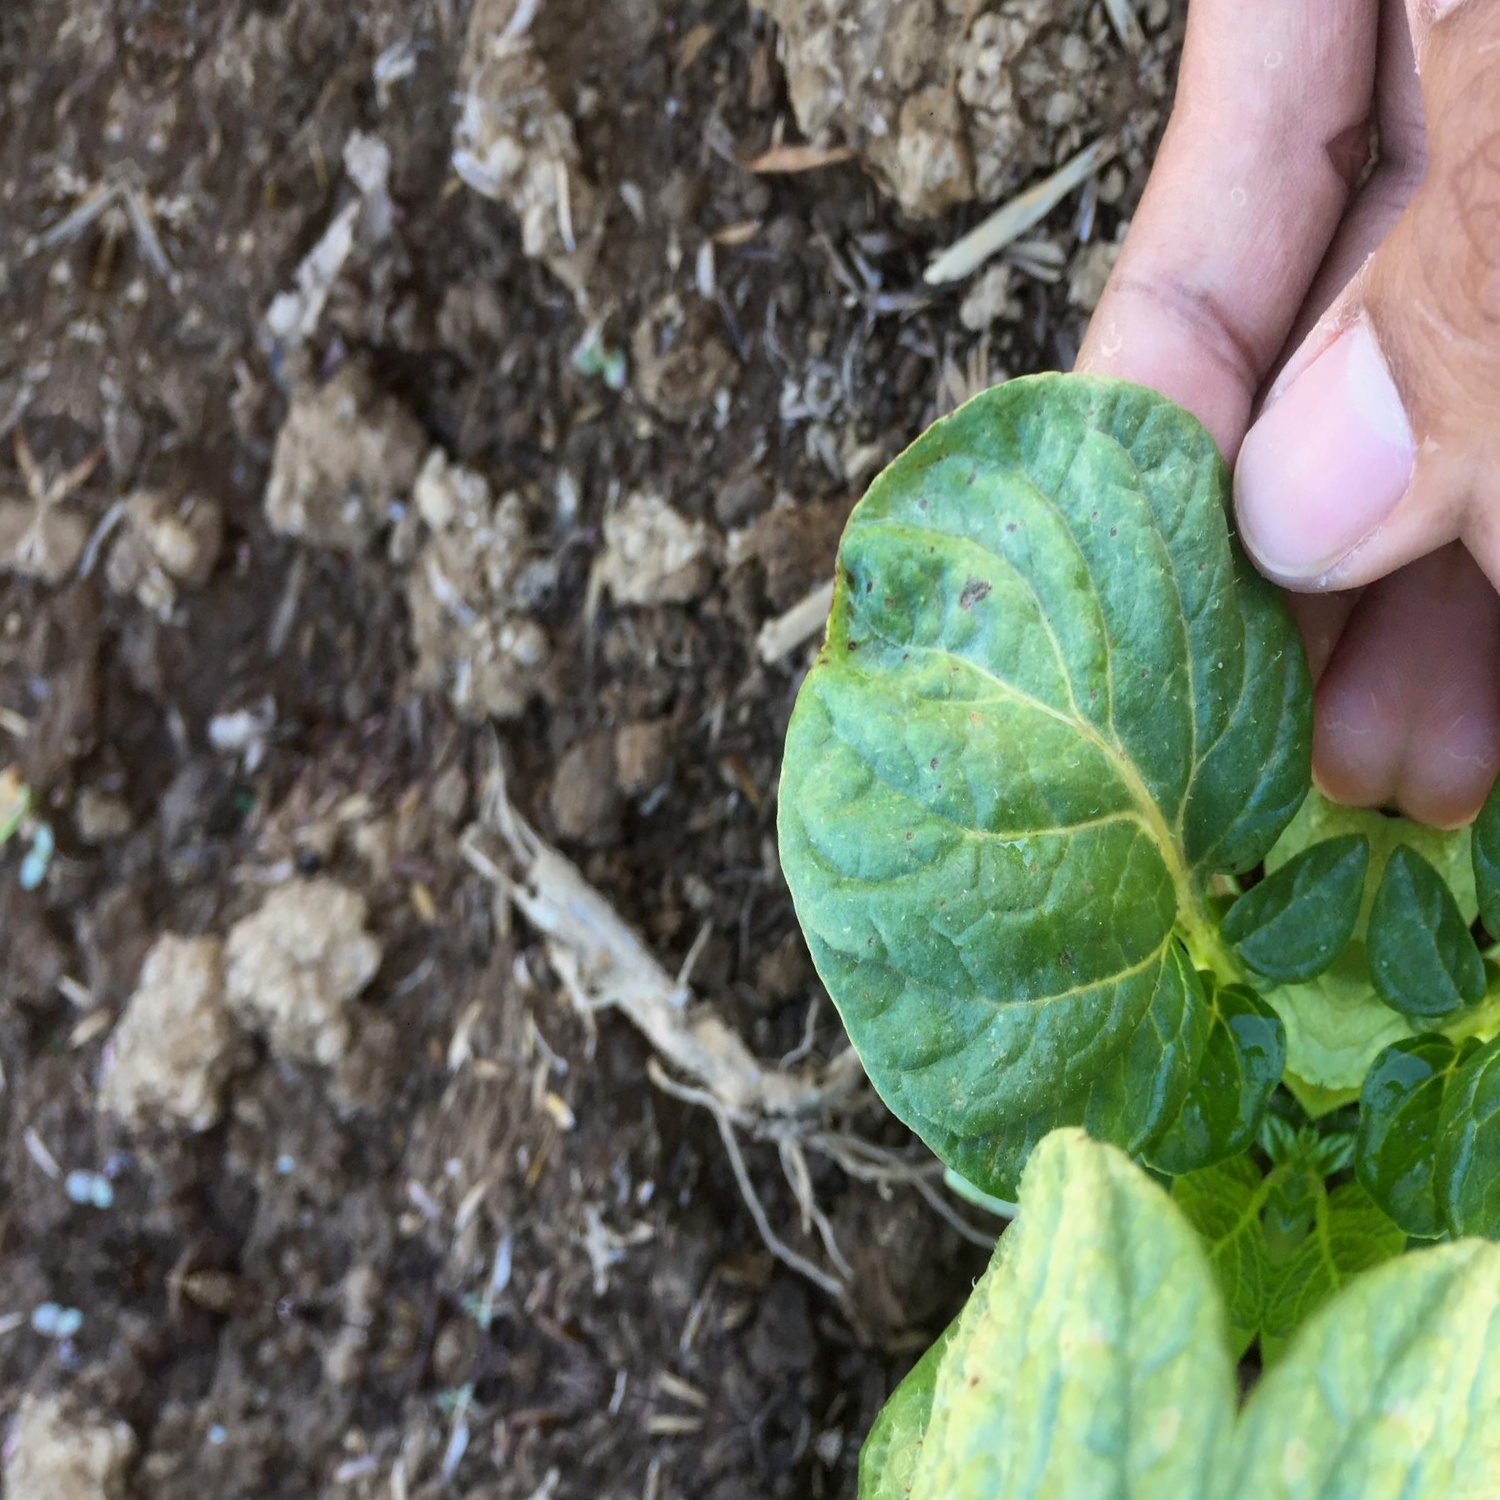
Etiqueta: Virus